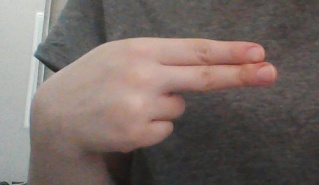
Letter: ain